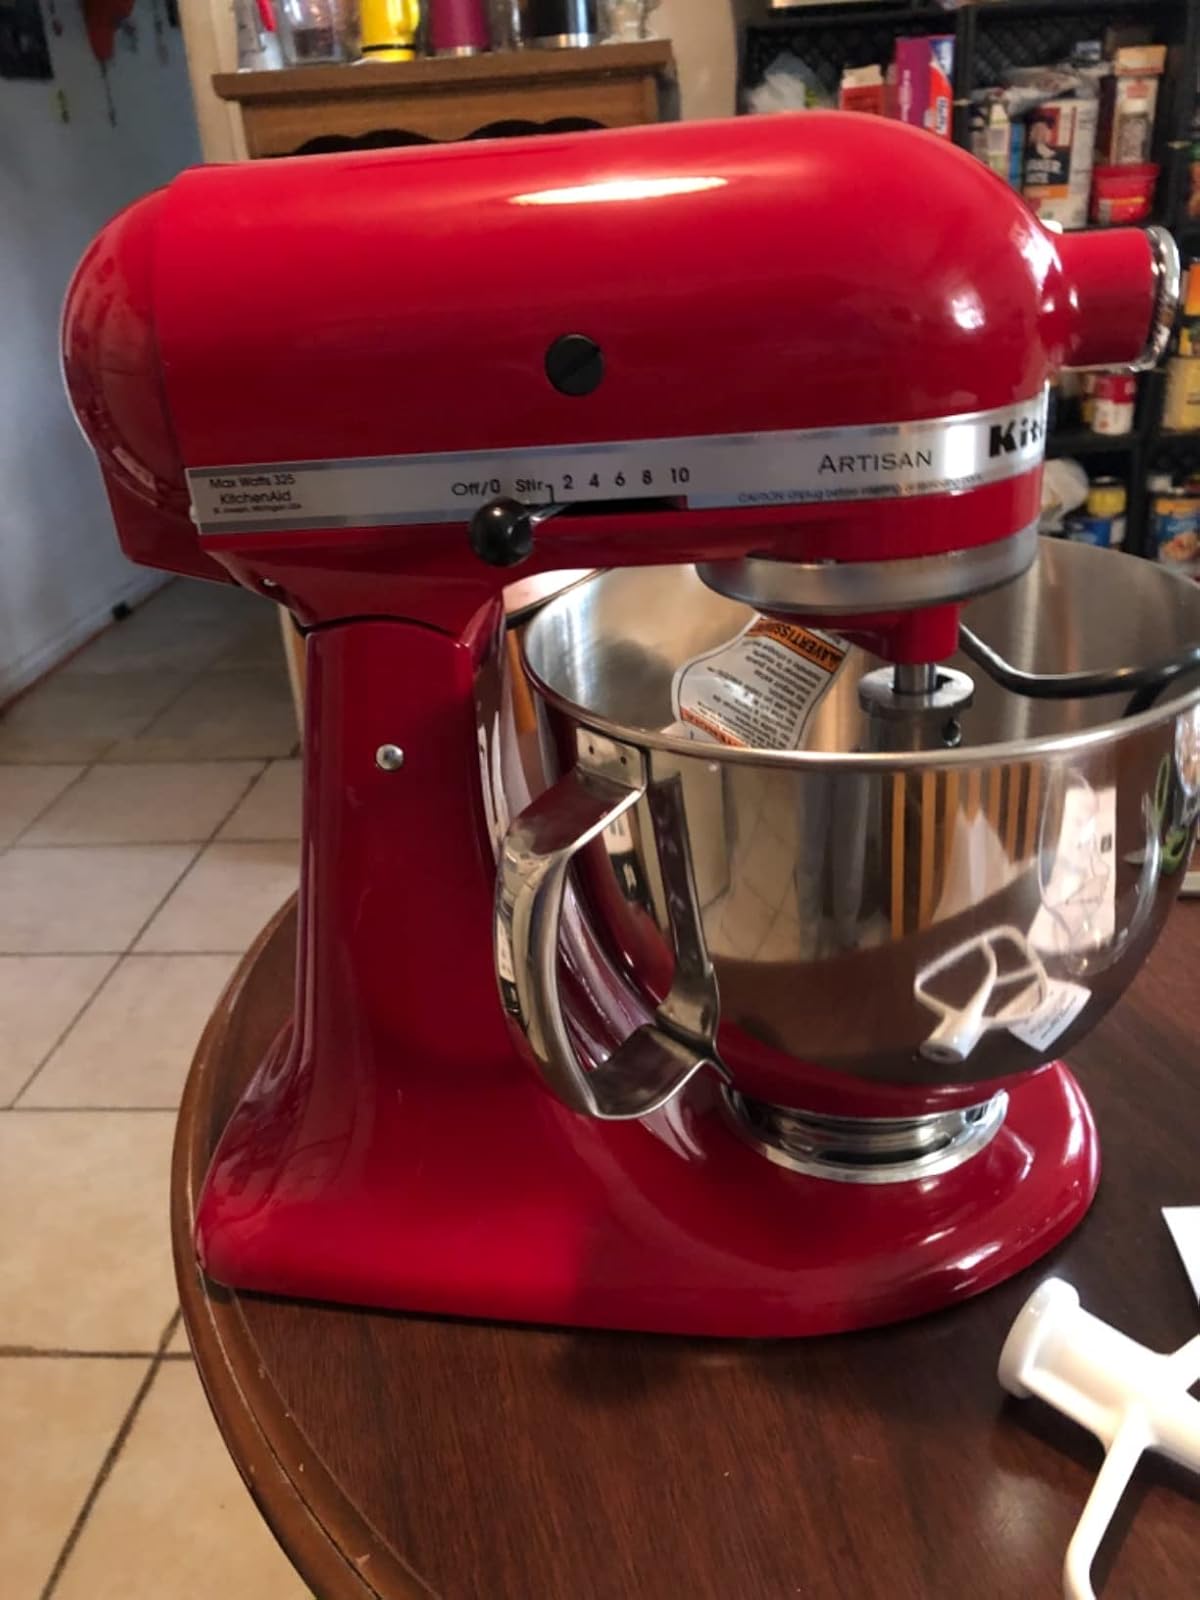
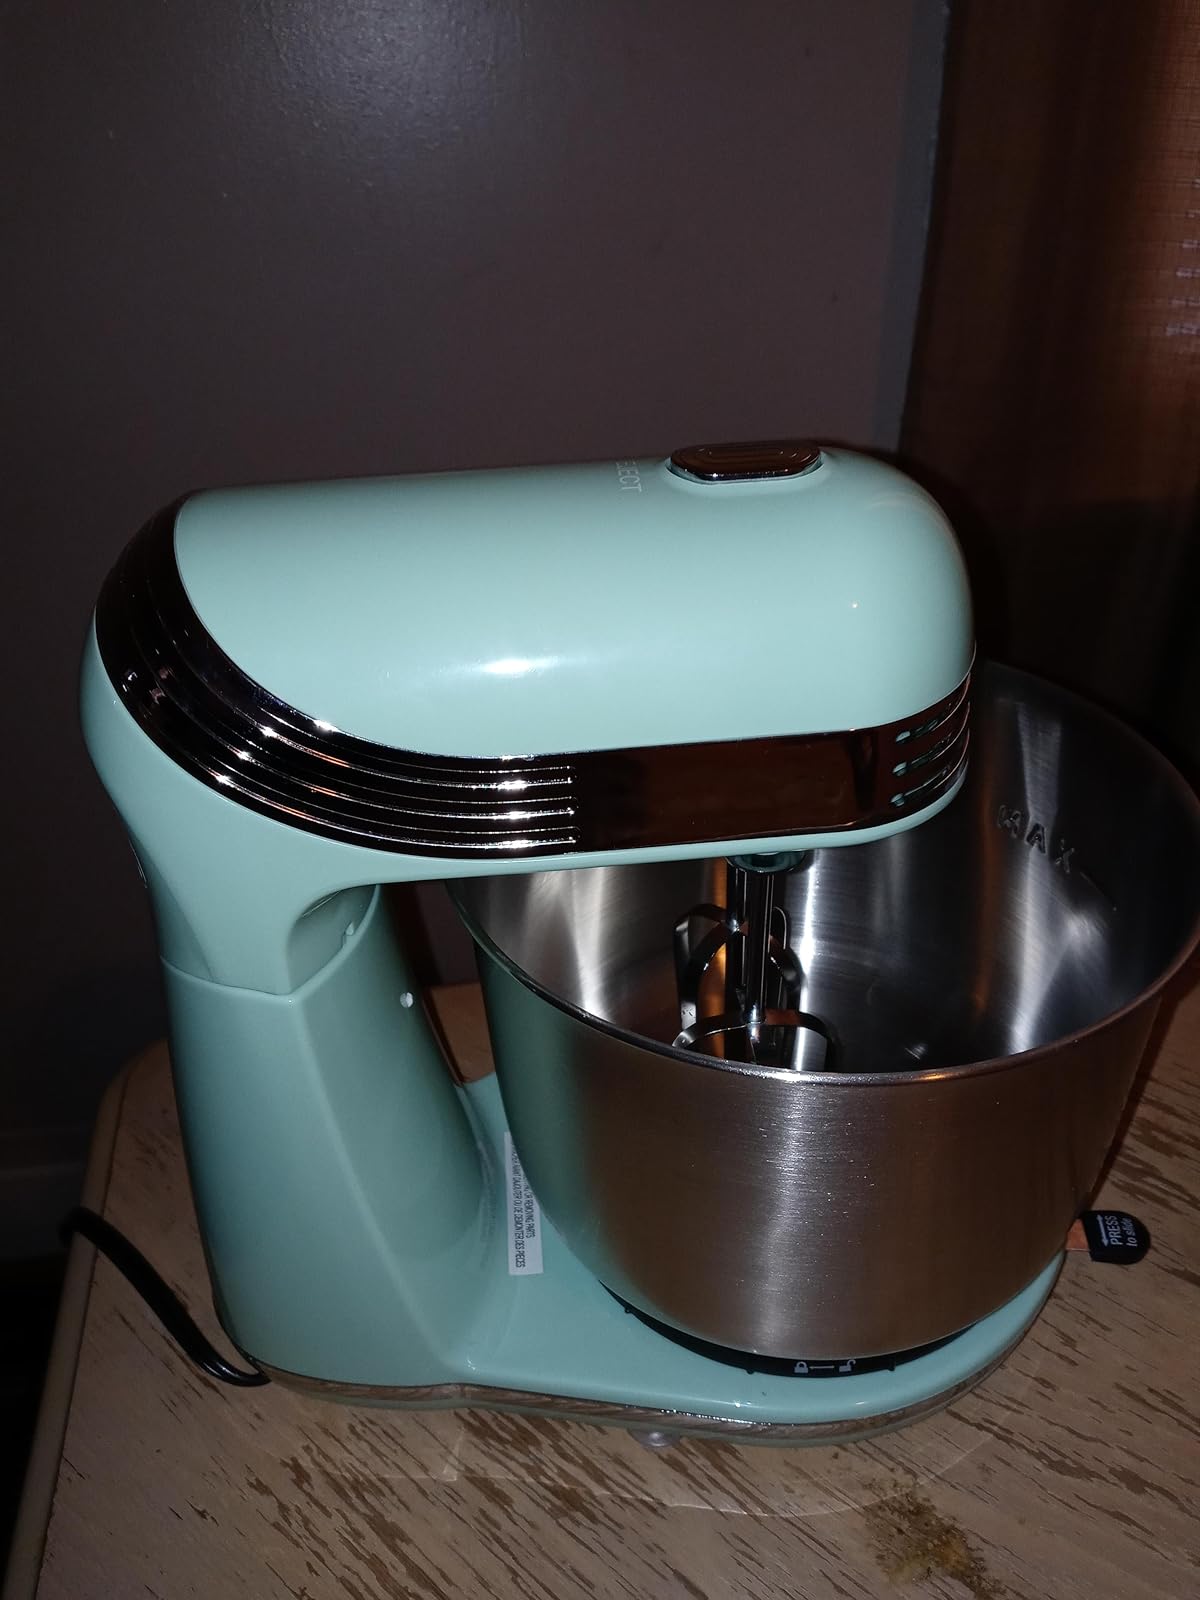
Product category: items_mixer
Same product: no